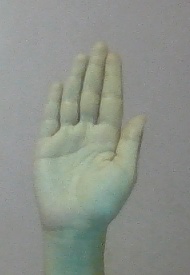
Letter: seen